Bertie Ahern

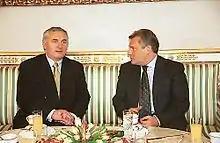
Bertie Ahern, 2011

In November 2004, Ahern celebrated ten years as leader of Fianna Fáil. In April 2006, he became the second longest serving Taoiseach, after Éamon de Valera.